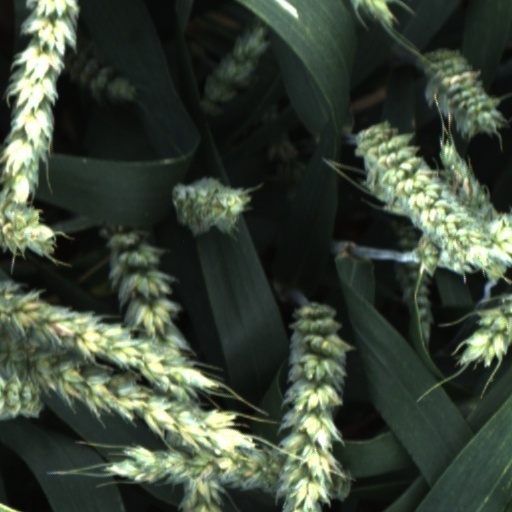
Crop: wheat